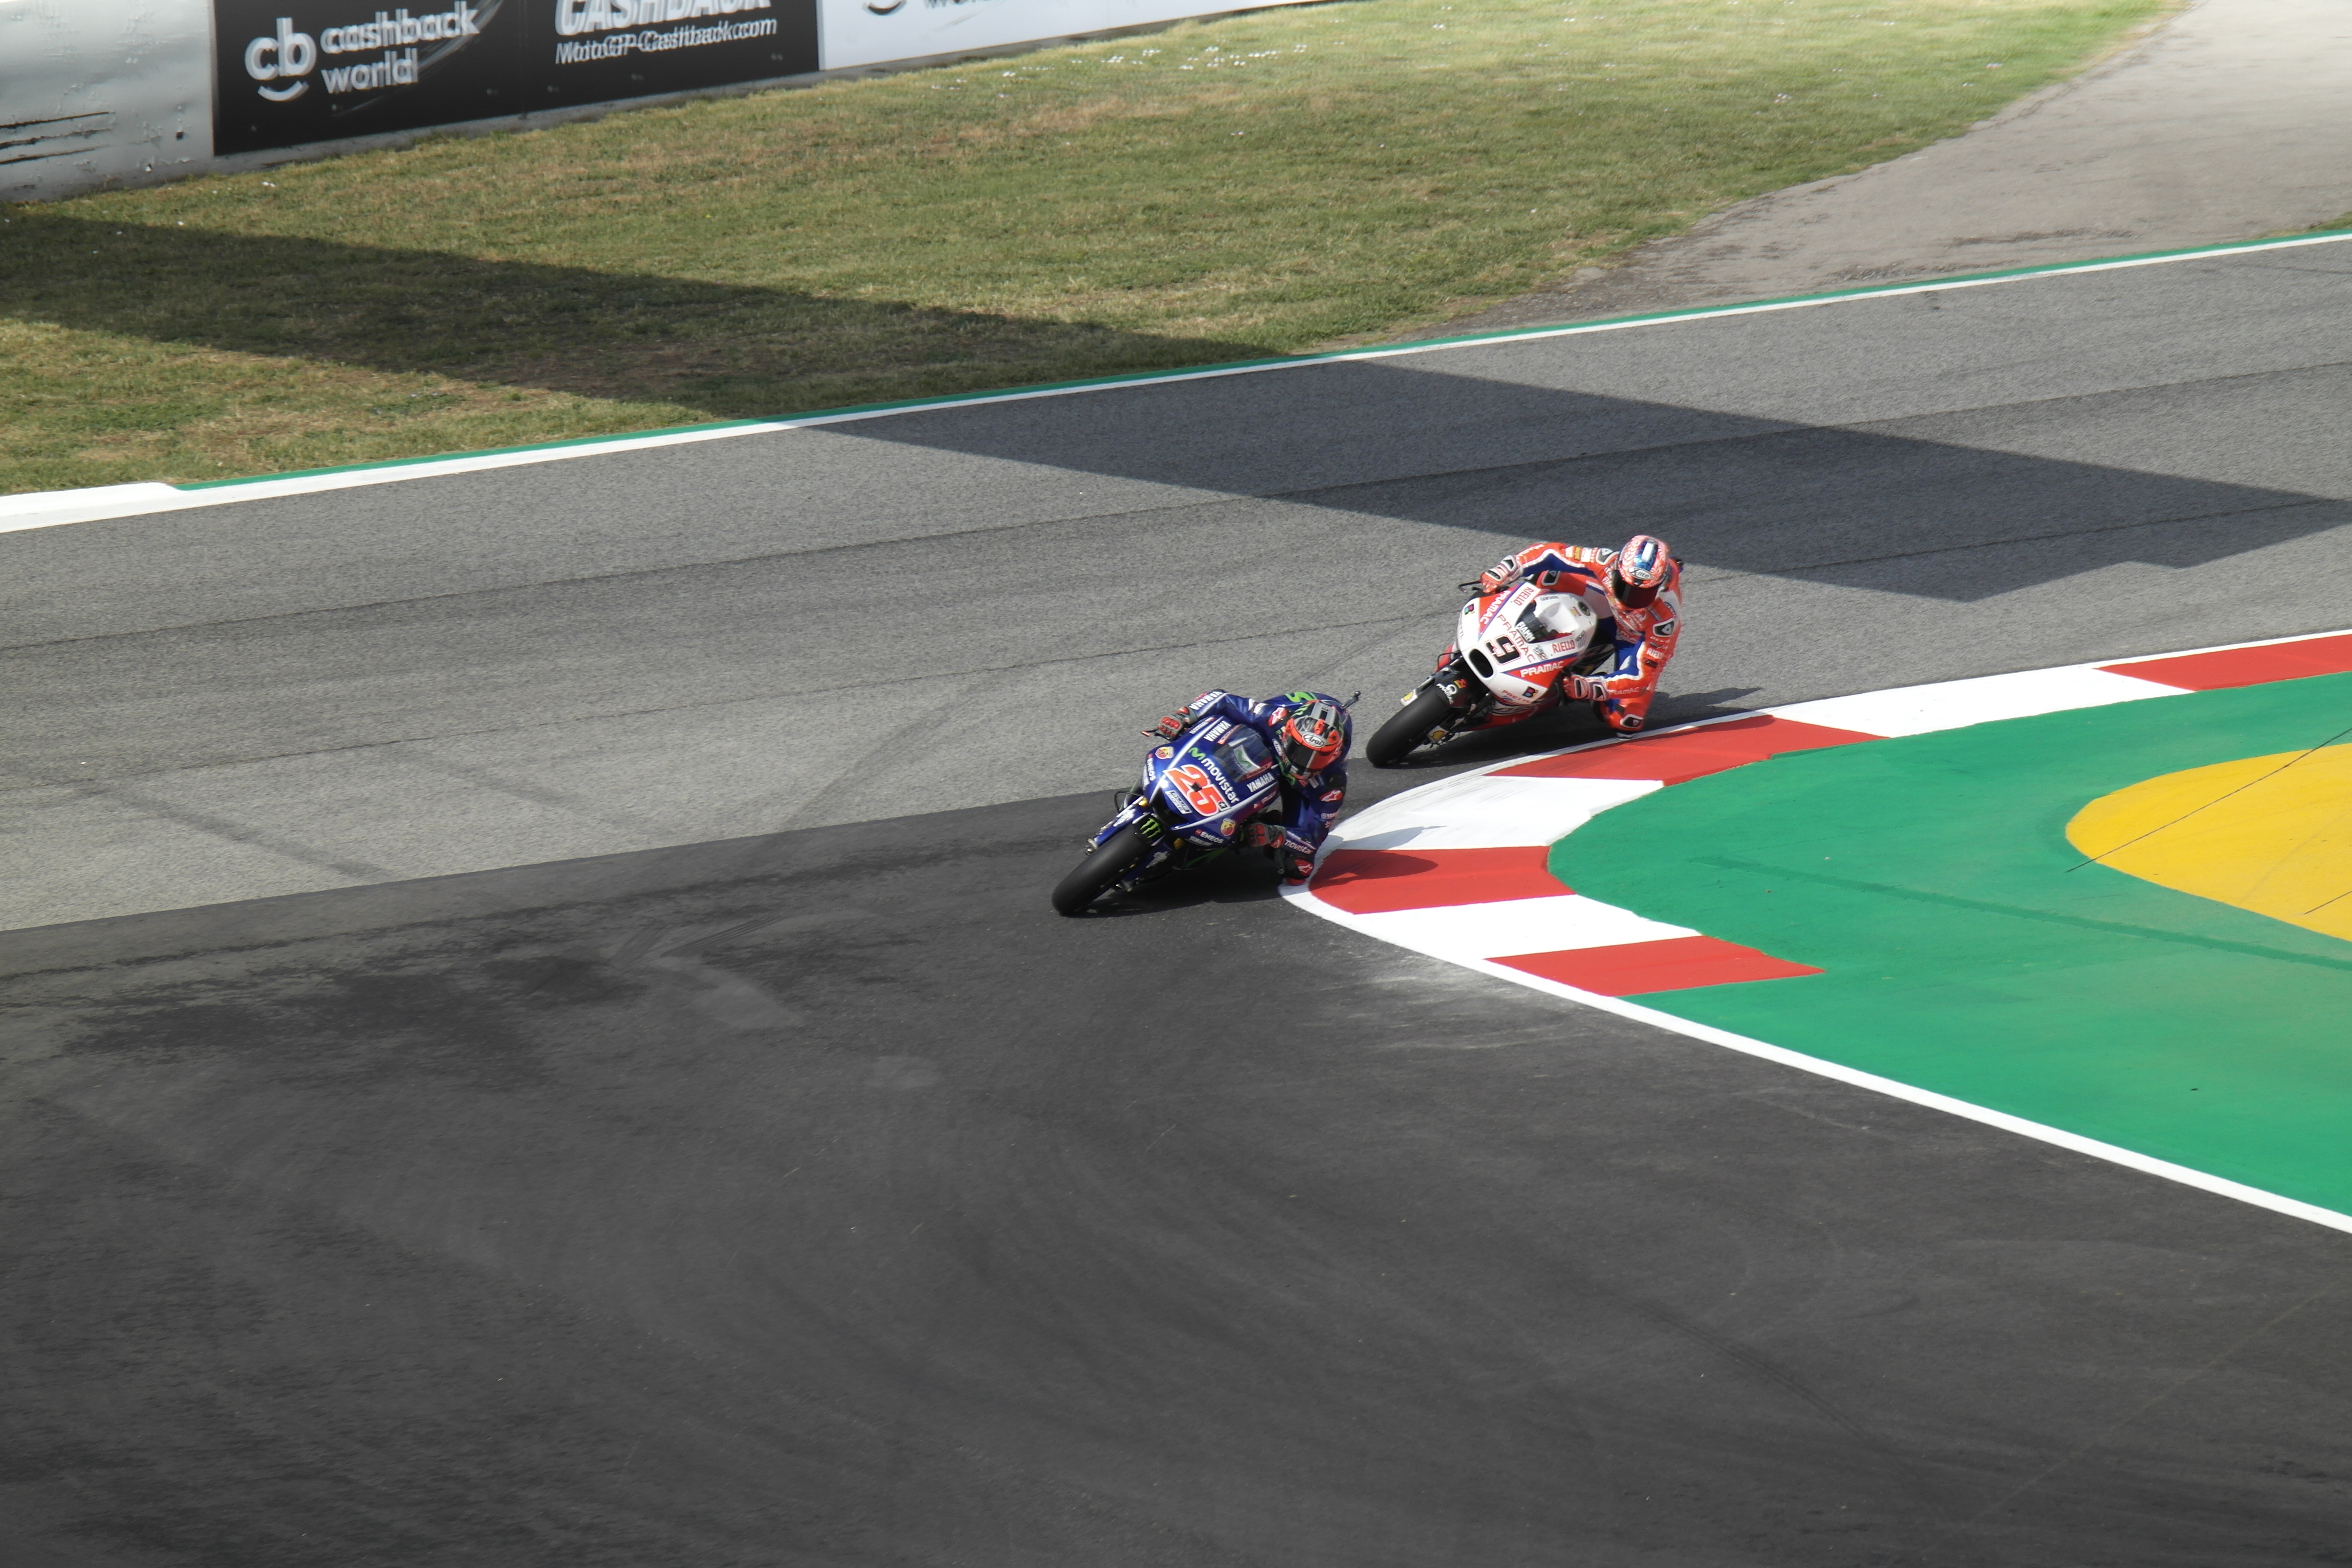
motogp, yamaha, vinales, Petrucci, spain, circuit, motorcycle, ducati, montmelo, race, land vehicle, grand prix motorcycle racing, race track, racing, car, sport venue, motorsport, asphalt, vehicle, auto racing, auto race, formula one, personal protective equipment, endurance racing motorsport, road racing, grass